Ruba Bich'i River

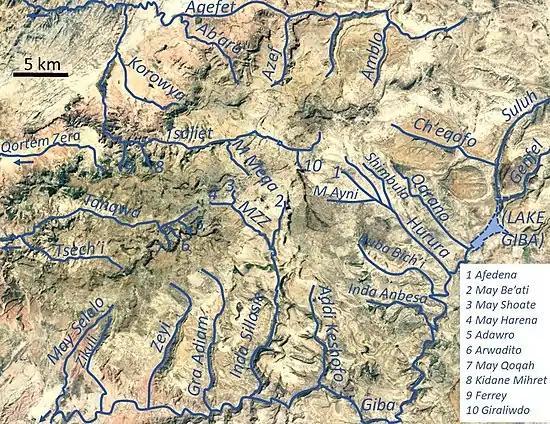
The river in the radial drainage network of Dogu’a Tembien

The Ruba Bich’i is a confined ephemeral river, locally meandering in its narrow alluvial plain, with an average slope gradient of 38 metres per kilometre. With its tributaries, the river has cut a deep gorge.